Operation Black Arrow

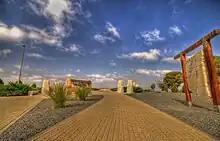
Black Arrow memorial

A memorial to this operation and other IDF paratrooper operations is situated between Kibbutz Mefalsim and the Gaza Strip.